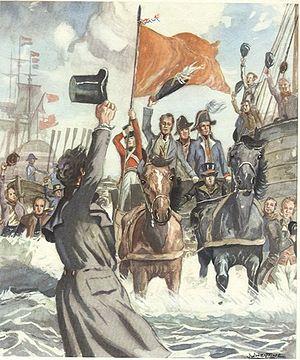
2 novembre : Napoléon passe le Rhin avec 40 000 hommes.
24 février - 31 mars : première expédition de Burckhardt en Nubie.